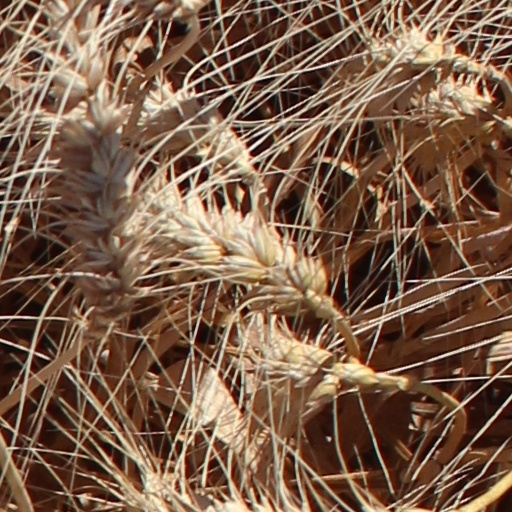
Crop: wheat